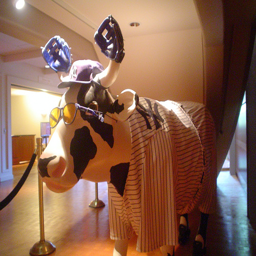
Comical cow wearing baseball uniform and yellow sunglasses on display.
A FAKE COW BEING DISPLAYED WITH BASEBALL CLOTHES ON
A fake cow is decorated in a baseball uniform.
A sculpture of a cow wearing a New York Yankees jersey.
a cow statue dressed up in a baseball jersey and hat with mitts on it's horms